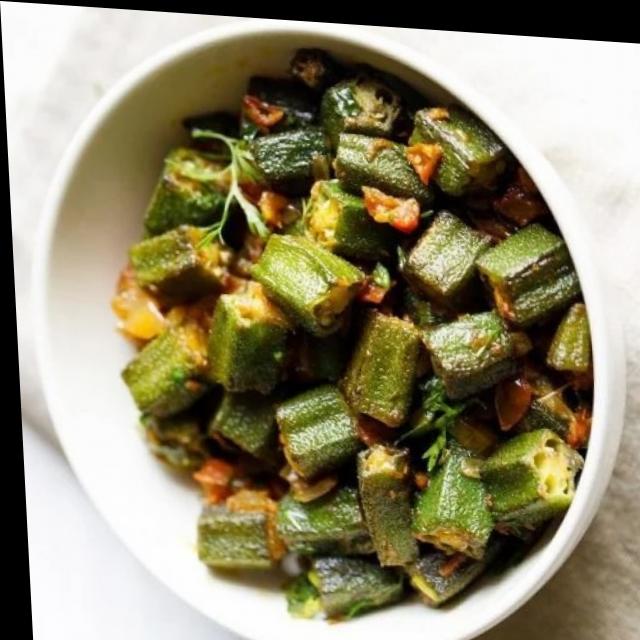
Dish: bhindi_masala